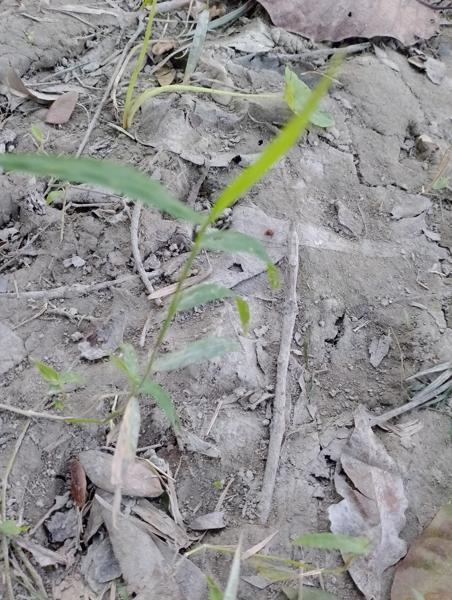
Weed species: Panicum repens